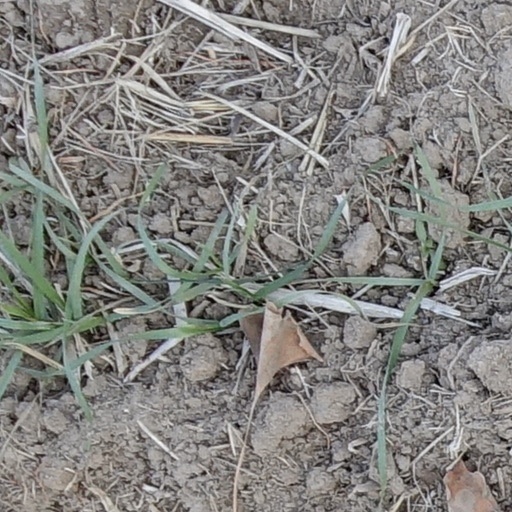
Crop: wheat